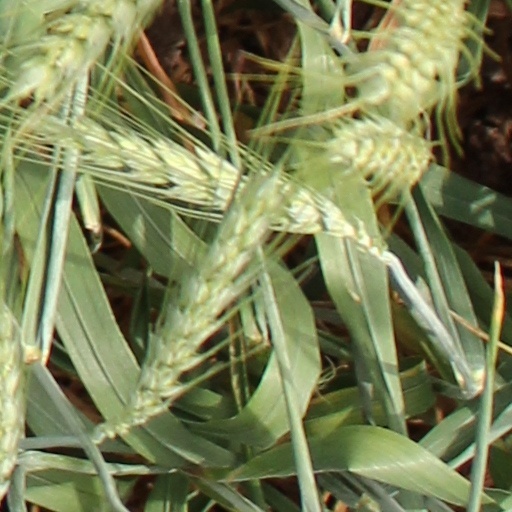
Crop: wheat